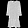
Label: Dress